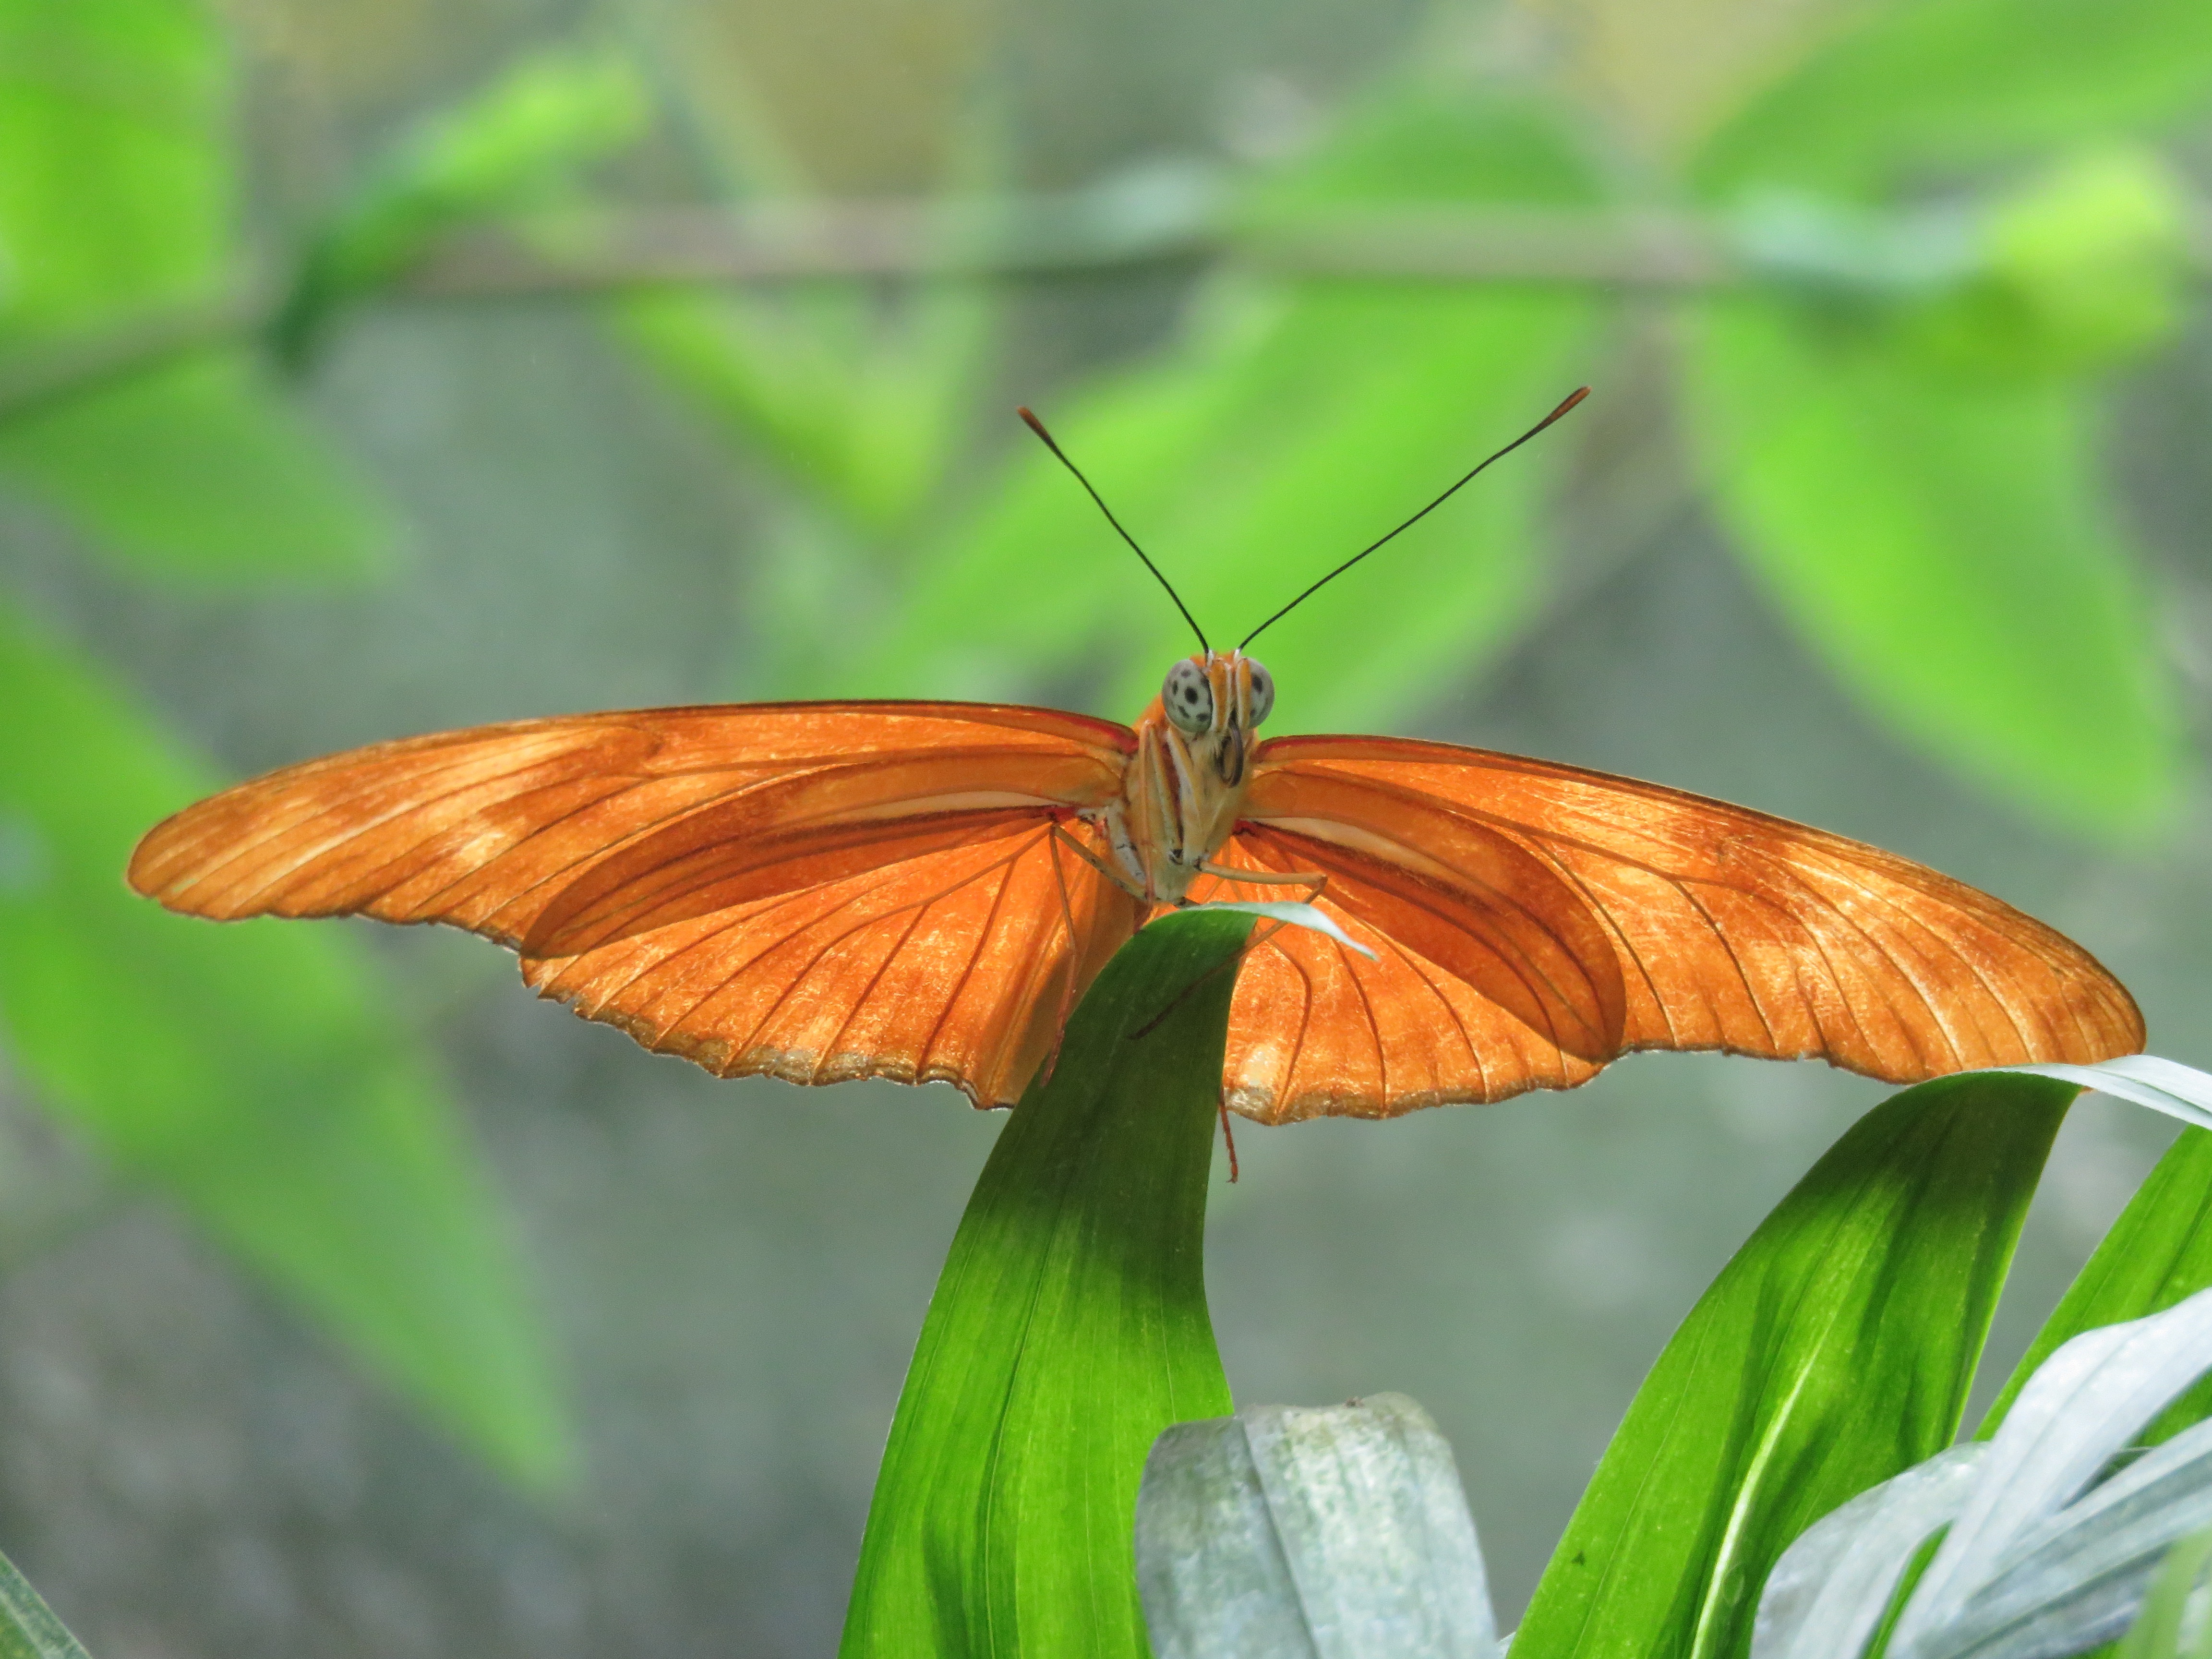
nature, wing, leaf, flower, insect, natural, bug, moth, butterfly, fauna, invertebrate, close up, feeding, nectar, pieridae, macro photography, arthropod, pollinator, moths and butterflies, lycaenid, brush footed butterfly, colias